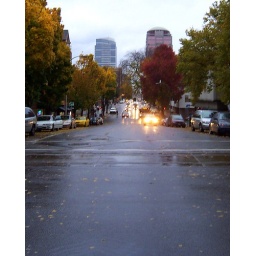
Ry ran out into the middle of the road to get this nice shot of a hill near Portland's college district.